SS King Orry (1946)

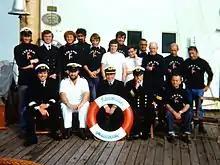
"King Orry" Officers, Deck Crew, Engineering Staff and Catering Staff, "circa" 1973.

"King Orry" was considered a reliable and efficient ship, her most noteworthy episode during her service occurred in 1953, when a great storm sank the "Princess Victoria" in the North Channel.